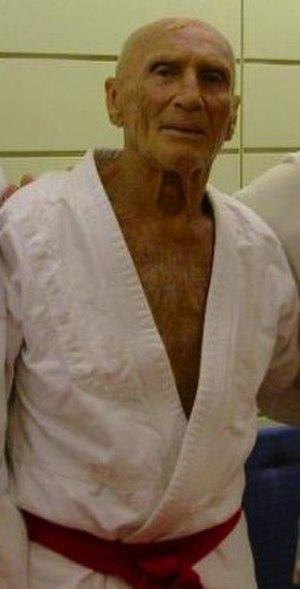
Le jiu-jitsu brésilien, est un art martial, un sport de combat et un système de défense personnelle dérivé de techniques du judo et du ju-jitsu importées du Japon au Brésil par Mitsuyo Maéda vers 1920, puis développé par la famille Gracie.
"Hélio Gracie est l'un des fondateurs du ""Gracie Jiu-Jitsu,"" également connu comme le Jiu-Jitsu Bresilien ou JJB. De faible carrure, Helio adapta les techniques provenant des enseignements du judoka Mitsuyo Maeda aux combattants de taille modeste, permettant au Jiu-jitsu brésilien de rivaliser d'autant mieux, dans les combats de Vale Tudo, avec des adversaires de carrure et de styles de combat divers. Il est par conséquent considéré comme l'un des maîtres de la discipline et l'un des premiers héros sportifs de l'histoire du Brésil.